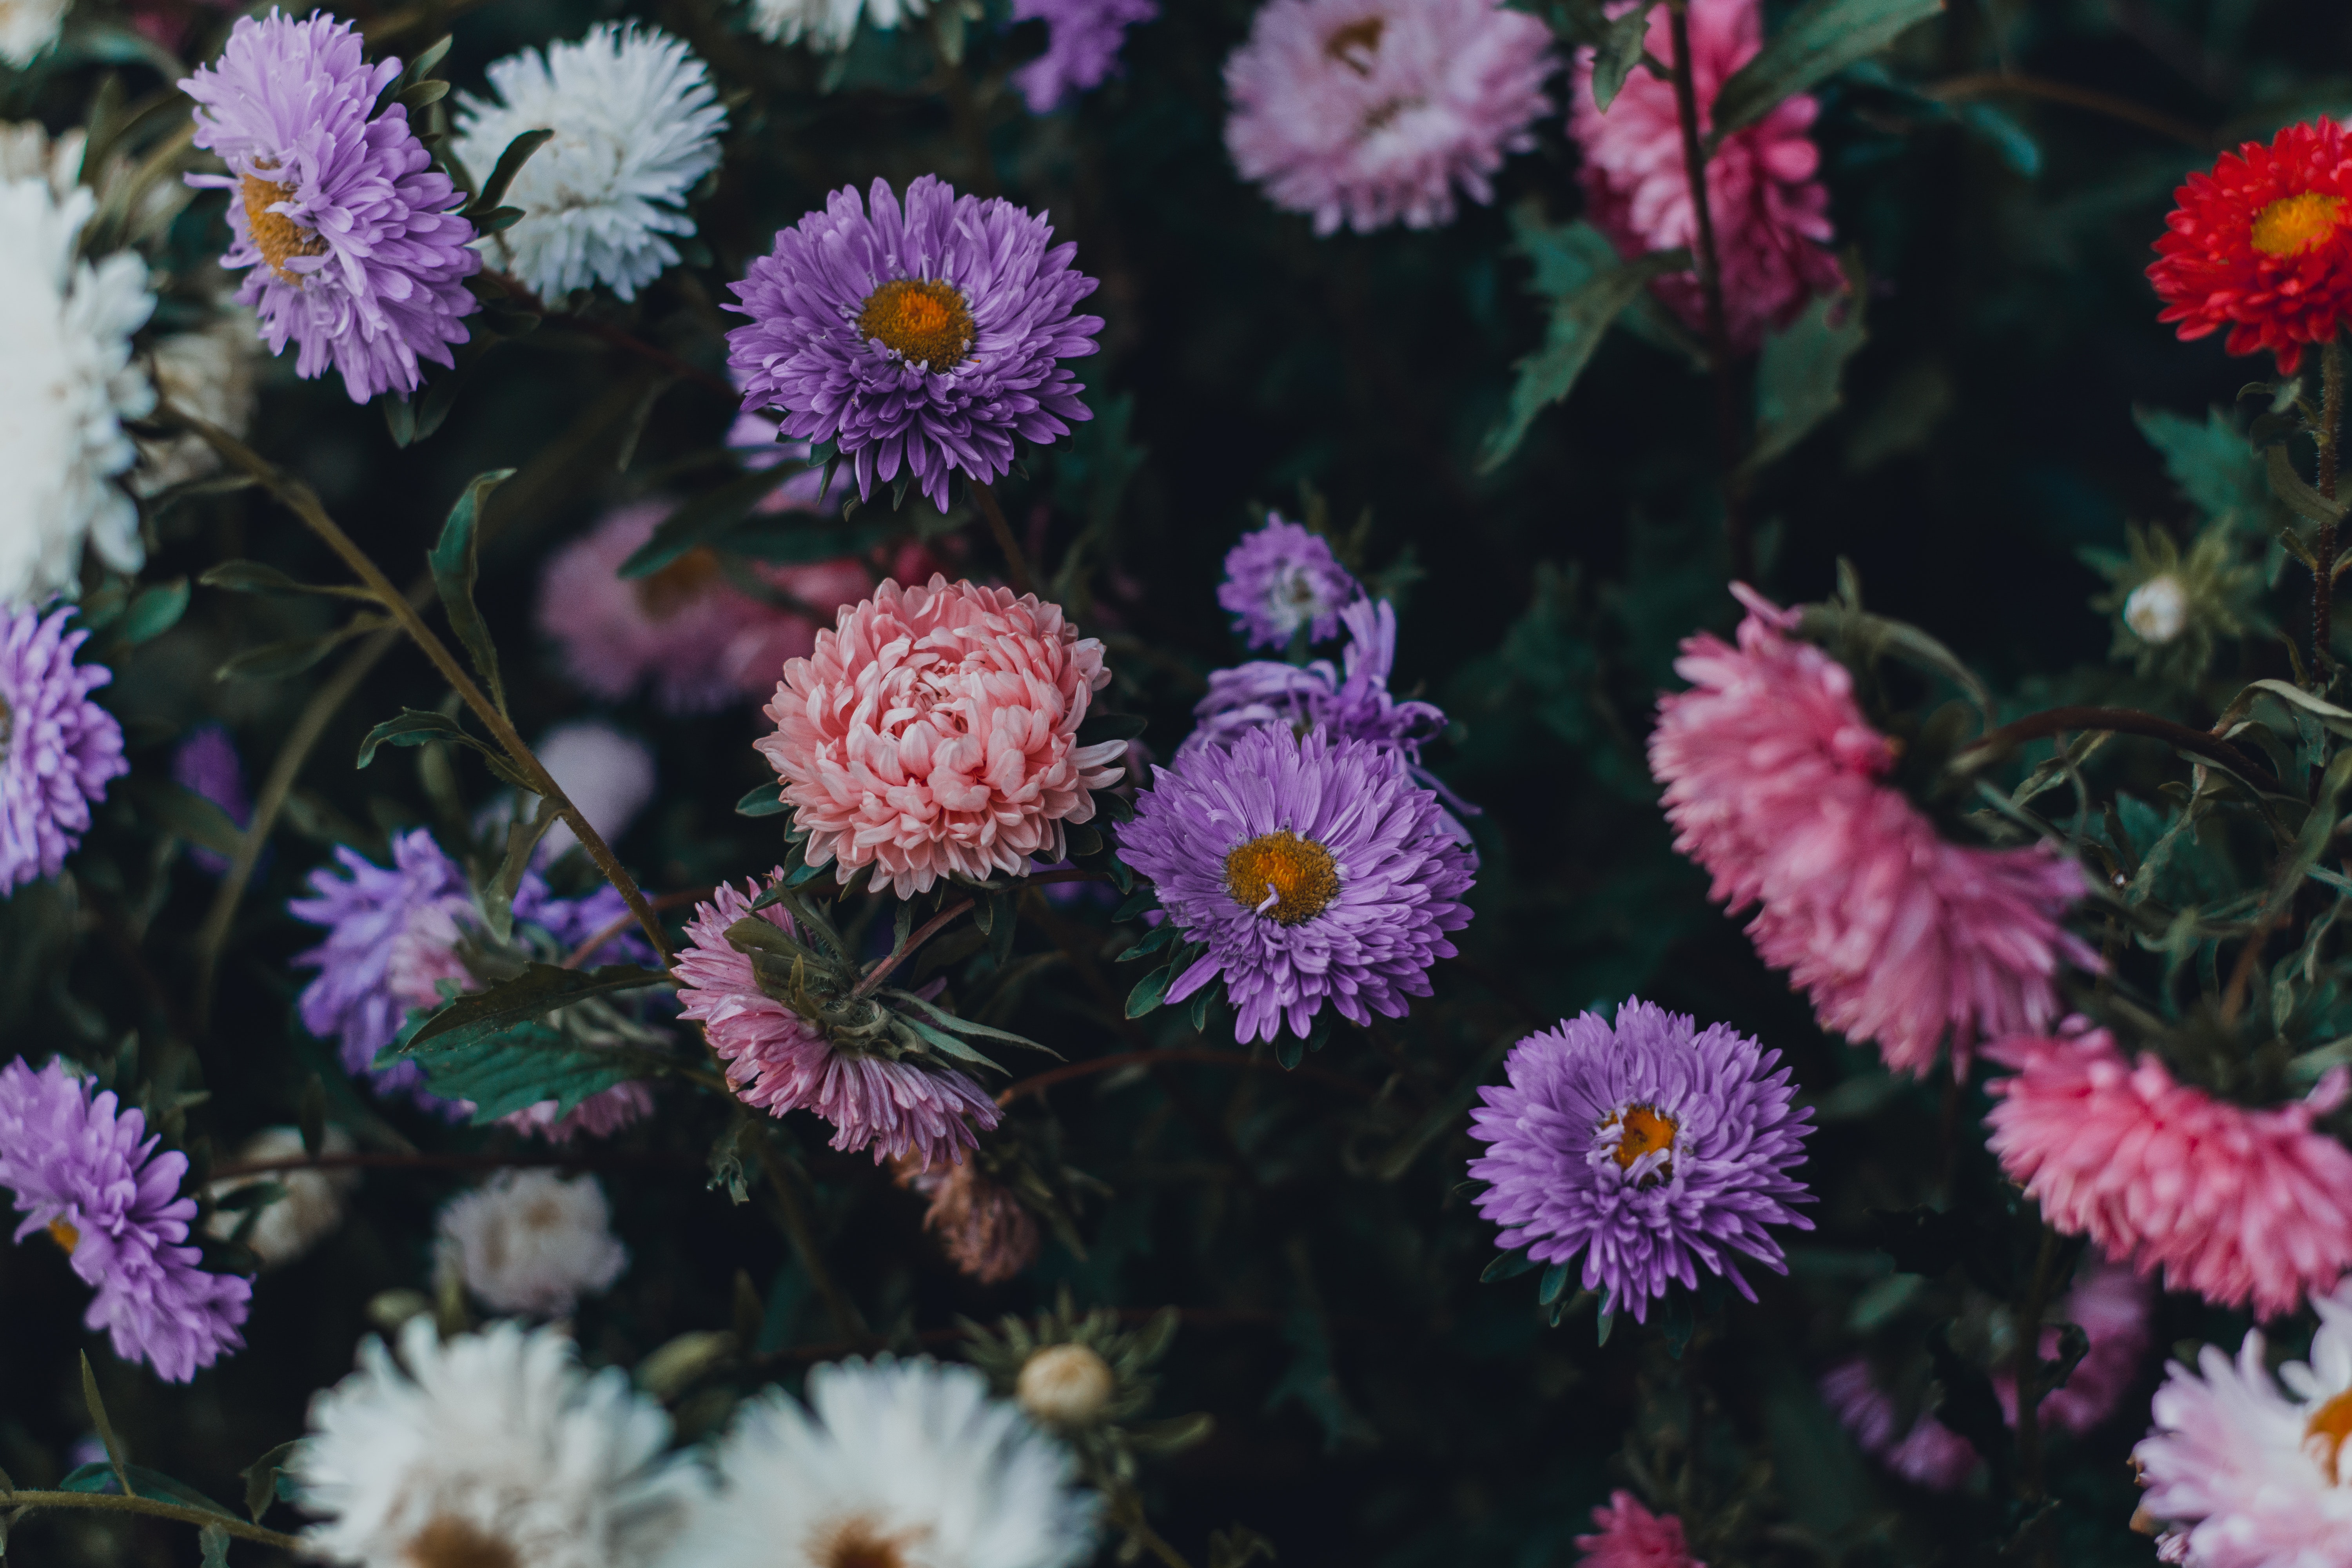
flower, flowering plant, plant, china aster, new york aster, aster, pink, petal, purple, alpine aster, chrysanths, botany, annual plant, daisy family, wildflower, new england aster, floral design, floristry, magenta, ice plant family, shrub, perennial plant